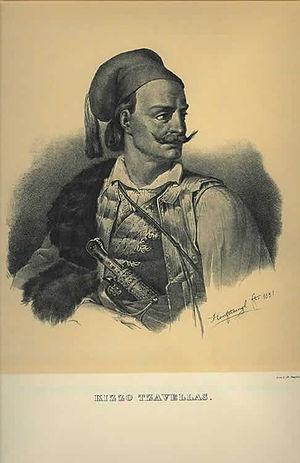
Liste des Premiers ministres et chefs du gouvernement de la Grèce de 1822 à nos jours.
Kitsos Tzavelas est un combattant de la guerre d'indépendance et un homme d'État grec. Né à Soúli vers 1800, il est le deuxième fils de Fotos Tzavelas et le petit-fils de Lambros Tzavelas, tous deux célèbres pour leur rôle dans la lutte contre Ali Pacha de Janina, le gouverneur de l'Épire. Il est élevé en exil à Corfou.